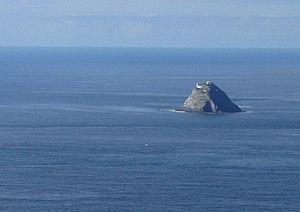
Le phare de Bull Rock est un phare situé sur un îlot escarpé du même nom, à 5 km au bout des îles Dursey, elles-mêmes au bout de la péninsule de Beara, dans le Comté de Cork.